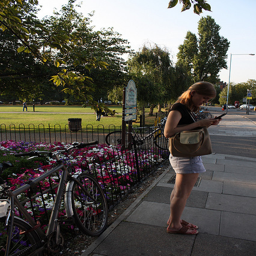
A girl is next a flower garden on her phone.
A young woman uses her phone while standing on the sidewalk.
A woman standing on a sidewalk near a fence and flowers, looking at her cellular phone.
A lady is using a cell phone in front of a bike rack.
A woman is looking down at her phone.